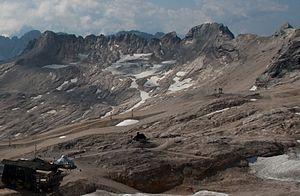
Les Wetterspitzen sont un ensemble de trois sommets montagneux qui culminent à 2 750 m d’altitude dans le Wetterstein, à la frontière entre l'Allemagne et l'Autriche.